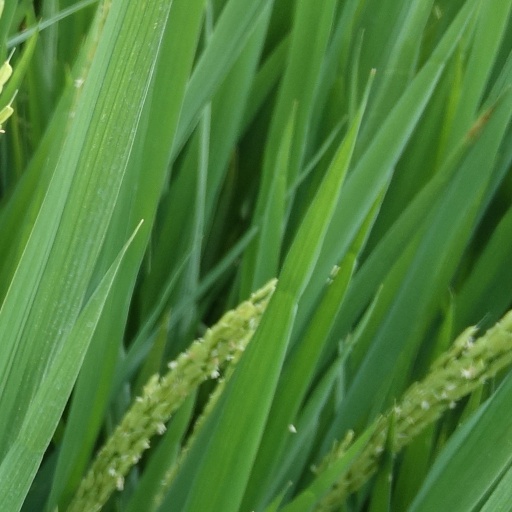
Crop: rice